Šamac, Bosnia and Herzegovina

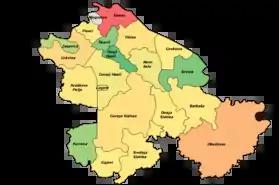
Šamac municipality by population proportional to the settlement with the highest and lowest population

Šamac, formerly Bosanski Šamac is a town and municipality in Republika Srpska, Bosnia and Herzegovina. There are also small, uninhabited, parts located in the municipalities of Odžak and Domaljevac-Šamac, Federation of Bosnia and Herzegovina.